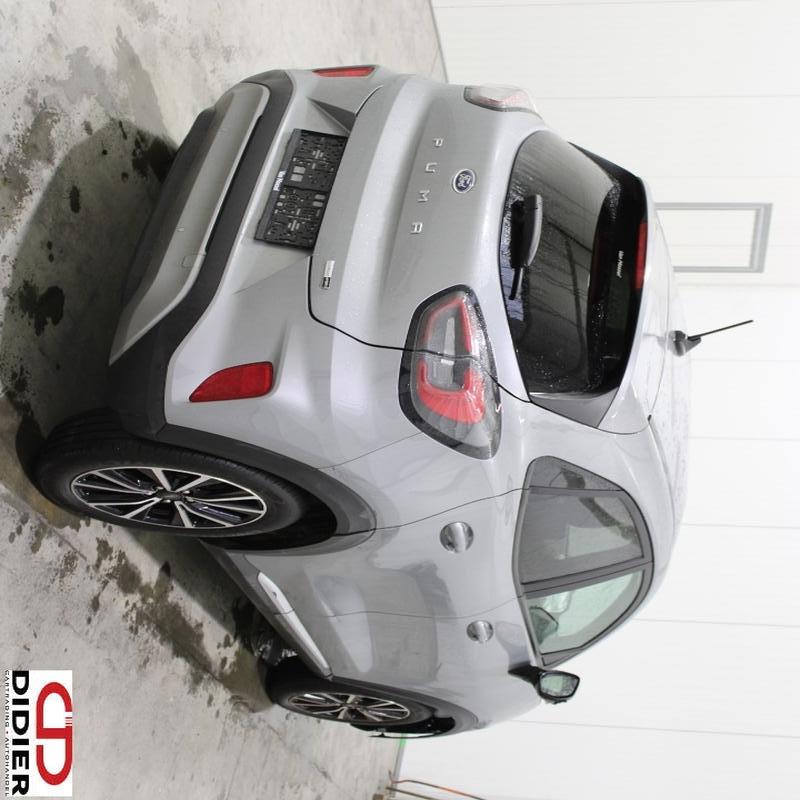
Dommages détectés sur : porte avant droite, porte arrière droite, plaque d'immatriculation arrière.
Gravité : majeur